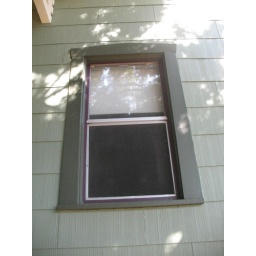
The painters worked some aubergine into the colors for the two windows in the house that (argh) have aluminum replacements.